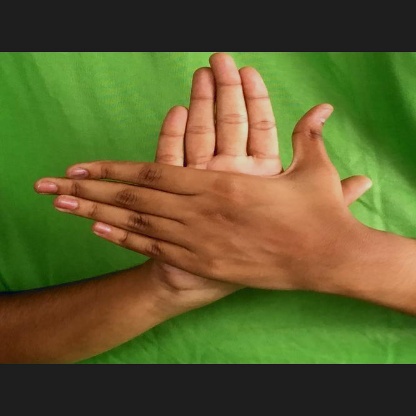
Mudra: Chakra